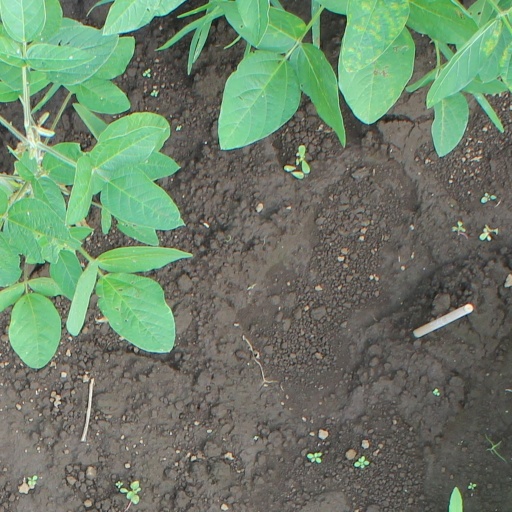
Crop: soybean